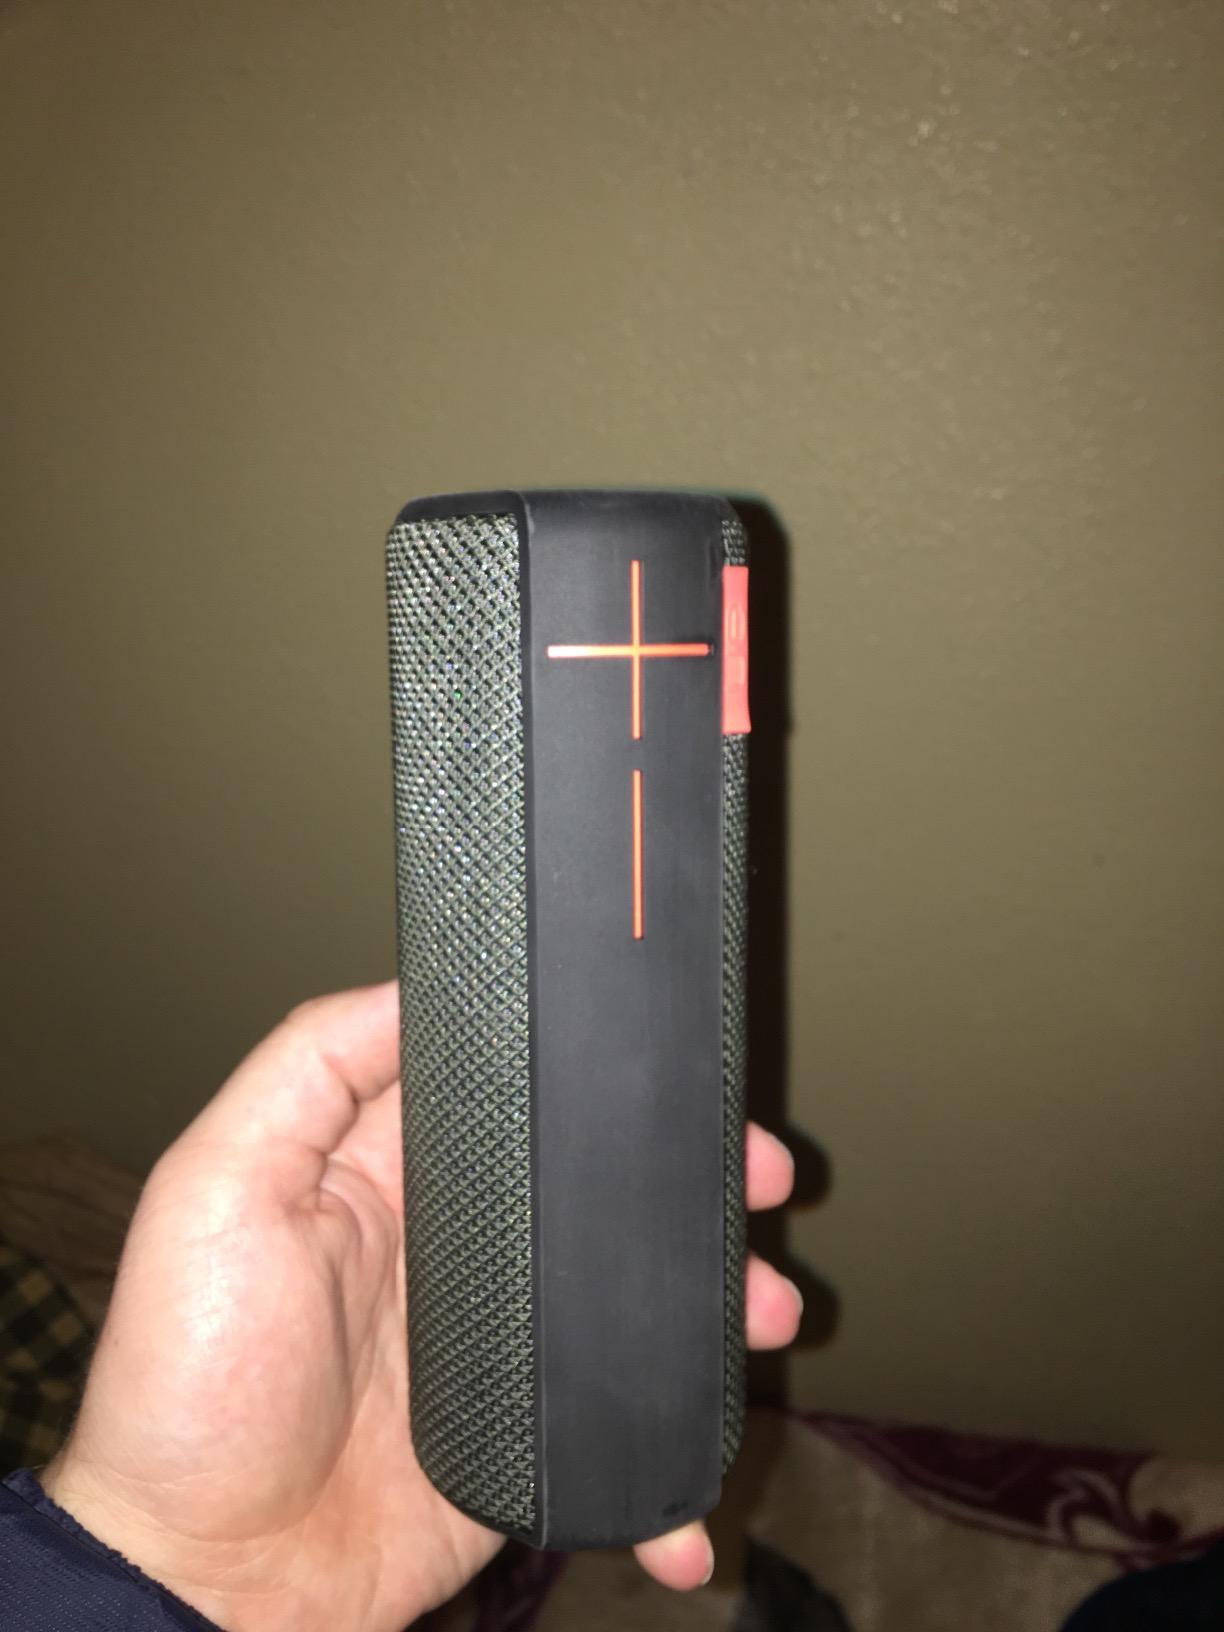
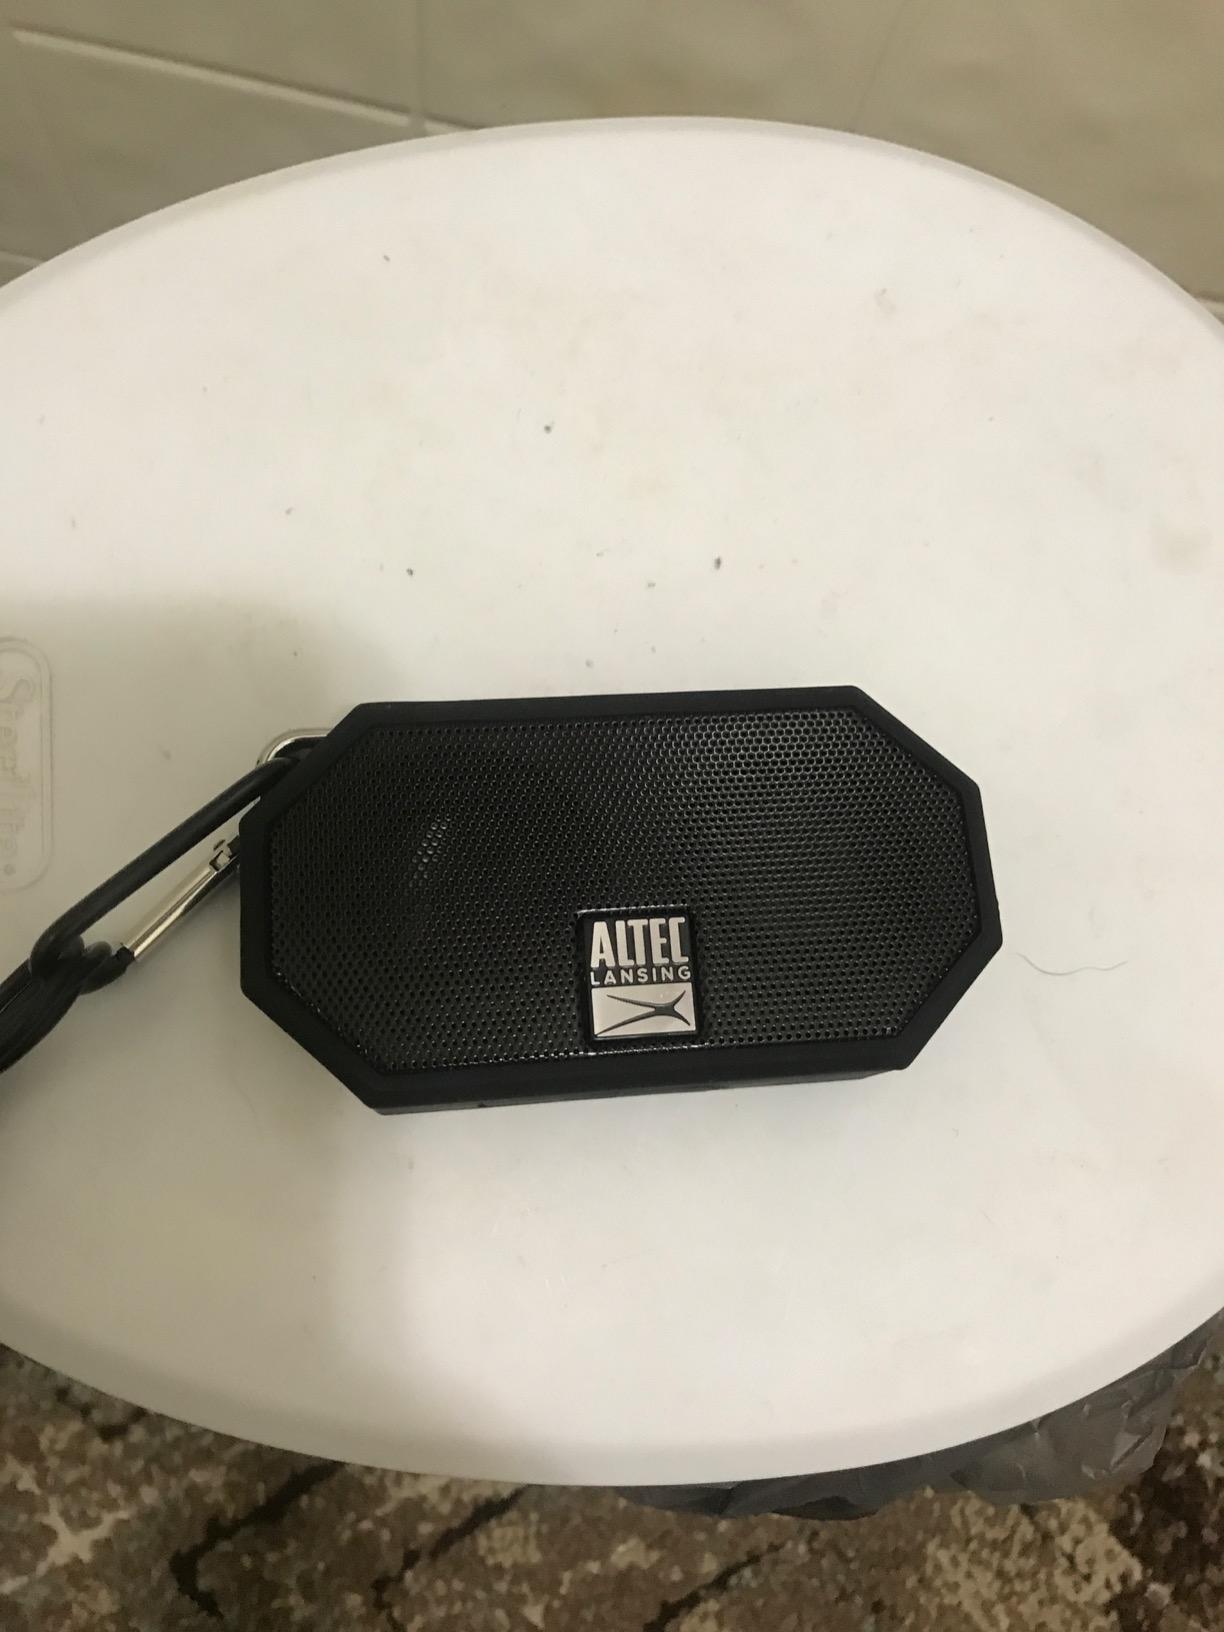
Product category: speaker
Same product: no